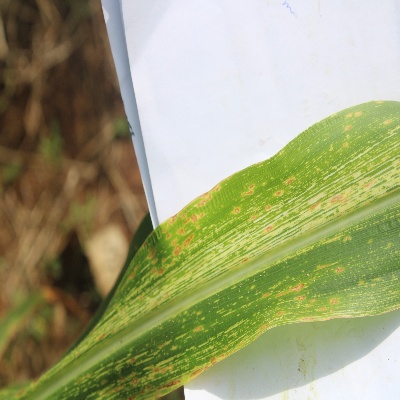
Crop: Maize
Condition: streak virus